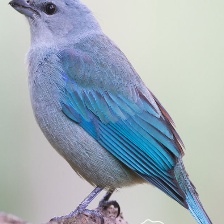
Species: AZURE TANAGER
Scientific name: THRAUPIS CYANOPTERA